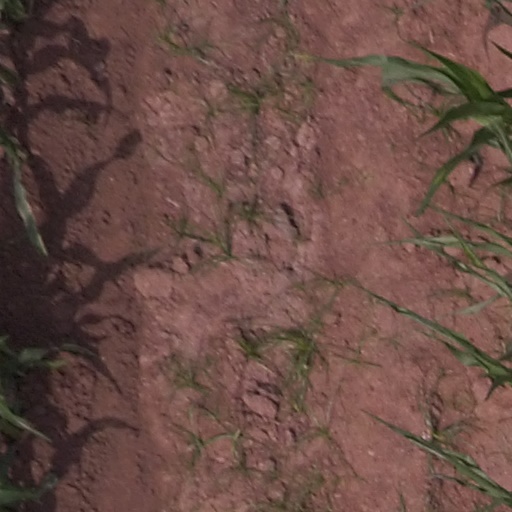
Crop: maize; corn